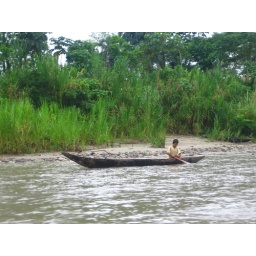
2007-03-24 Ecuadorian jungle boy in dug-out boat